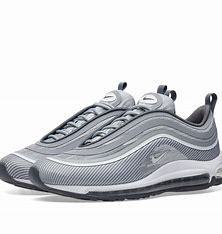
Brand: Nike
Model: Air Max 97 Ultra 17